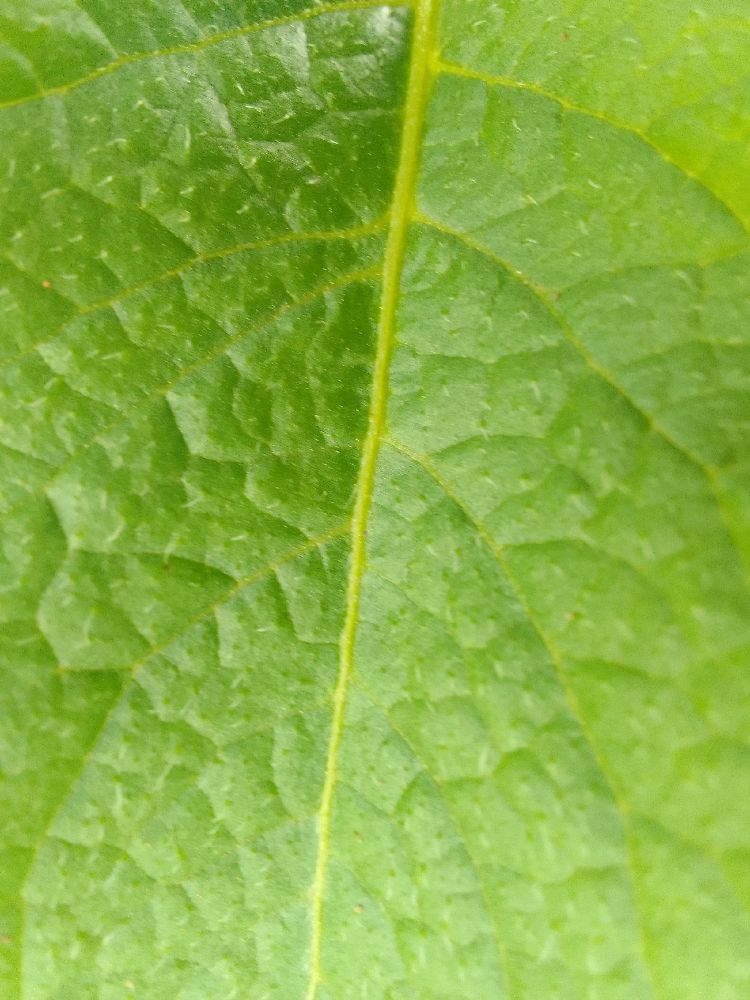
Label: Healthy